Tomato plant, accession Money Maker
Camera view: tilt-top (135 deg); turntable rotation: 270 degrees
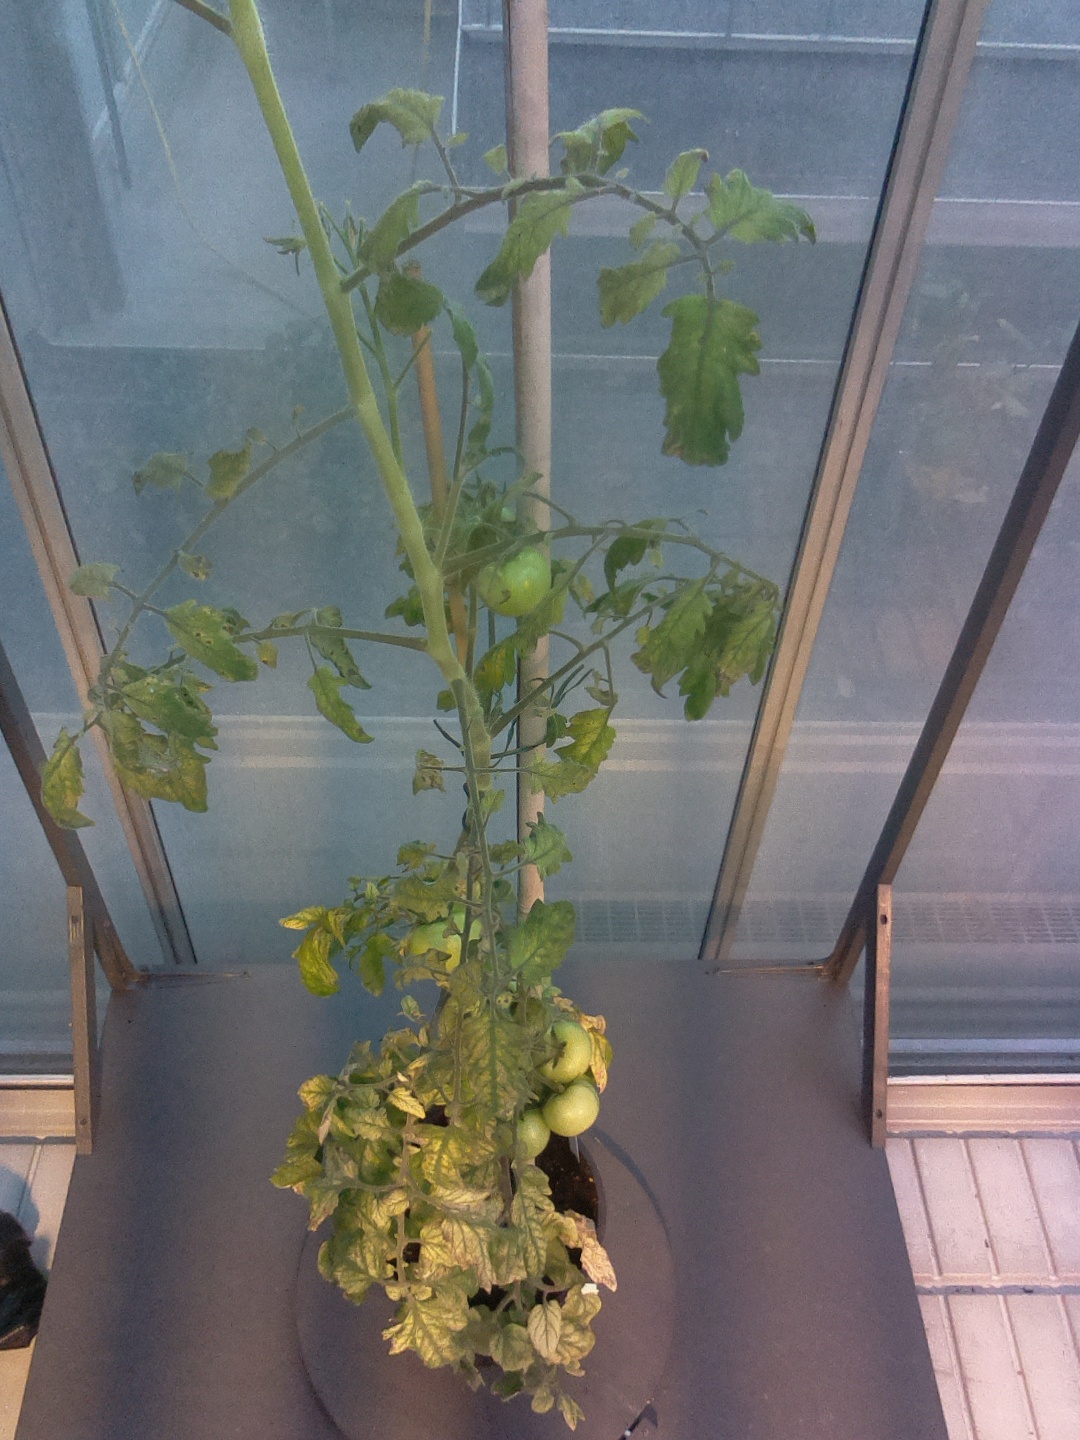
BBCH growth stage 75: 50%-60% of final fruit size